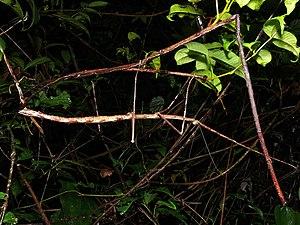
Phobaeticus kirbyi est une espèce de phasmes de la famille des Phasmatidae considéré comme le plus grand insecte du monde avant d'être dépassé par Phobaeticus chani.